Jackie Robinson Park

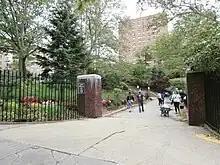
One of the park entrances

At 147th Street is an open-air concrete bandshell, which is built into the hillside and faces a dance floor terrace to the east. The interior of the bandshell contains a mural depicting Robinson. The Robinson mural was painted in 2006 by the Junior League of New York. The dance floor terrace, a wide space with a floor of hexagonal stone pavers, extends north to 148th Street. The terrace is enclosed by a brick retaining wall featuring rounded seating niches with concrete benches, which in turn are separated by brick cylinders with stone caps. North of the dance floor terrace is a wide promenade with hexagonal-block pavers, extending to the recreational fields at 150th Street. The western retaining wall of the promenade contains rounded seating niches similar to those in the dance floor terrace.